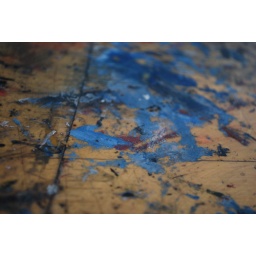
We have big wooden tables in the art rooms, they've seen a lot of action.